Auli Kiskola

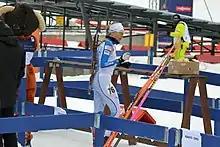
Biathlon European Championships 2017 Individual Women

Auli Kiskola (born 12 February 1995) is a Finnish biathlete. She represented Finland at the Junior World championships in 2012, 2013 and 2015, and at the Biathlon World Championships 2015 in Kontiolahti.